Nicktoons: Freeze Frame Frenzy

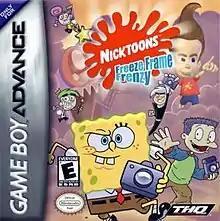
North American cover art

Nicktoons: Freeze Frame Frenzy (also known as SpongeBob SquarePants and Friends in Freeze Frame Frenzy in PAL regions) is a video game for the Game Boy Advance based on various Nicktoons. The game was released for the Game Boy Advance in 2004. The gameplay is similar to that of "", a PC Engine game about a photographer with cartoony graphics. A prototype of the cancelled PlayStation 2 version of the game, under the working title "Nicktoons: Snap Shot", was discovered in 2021.